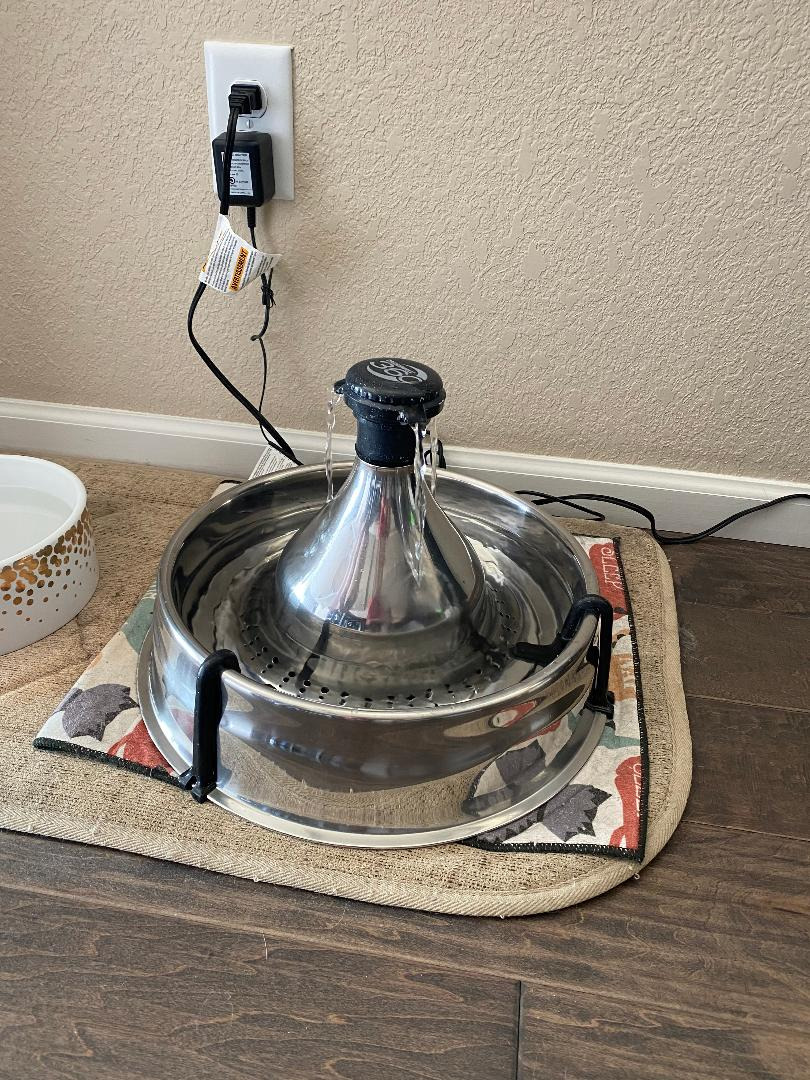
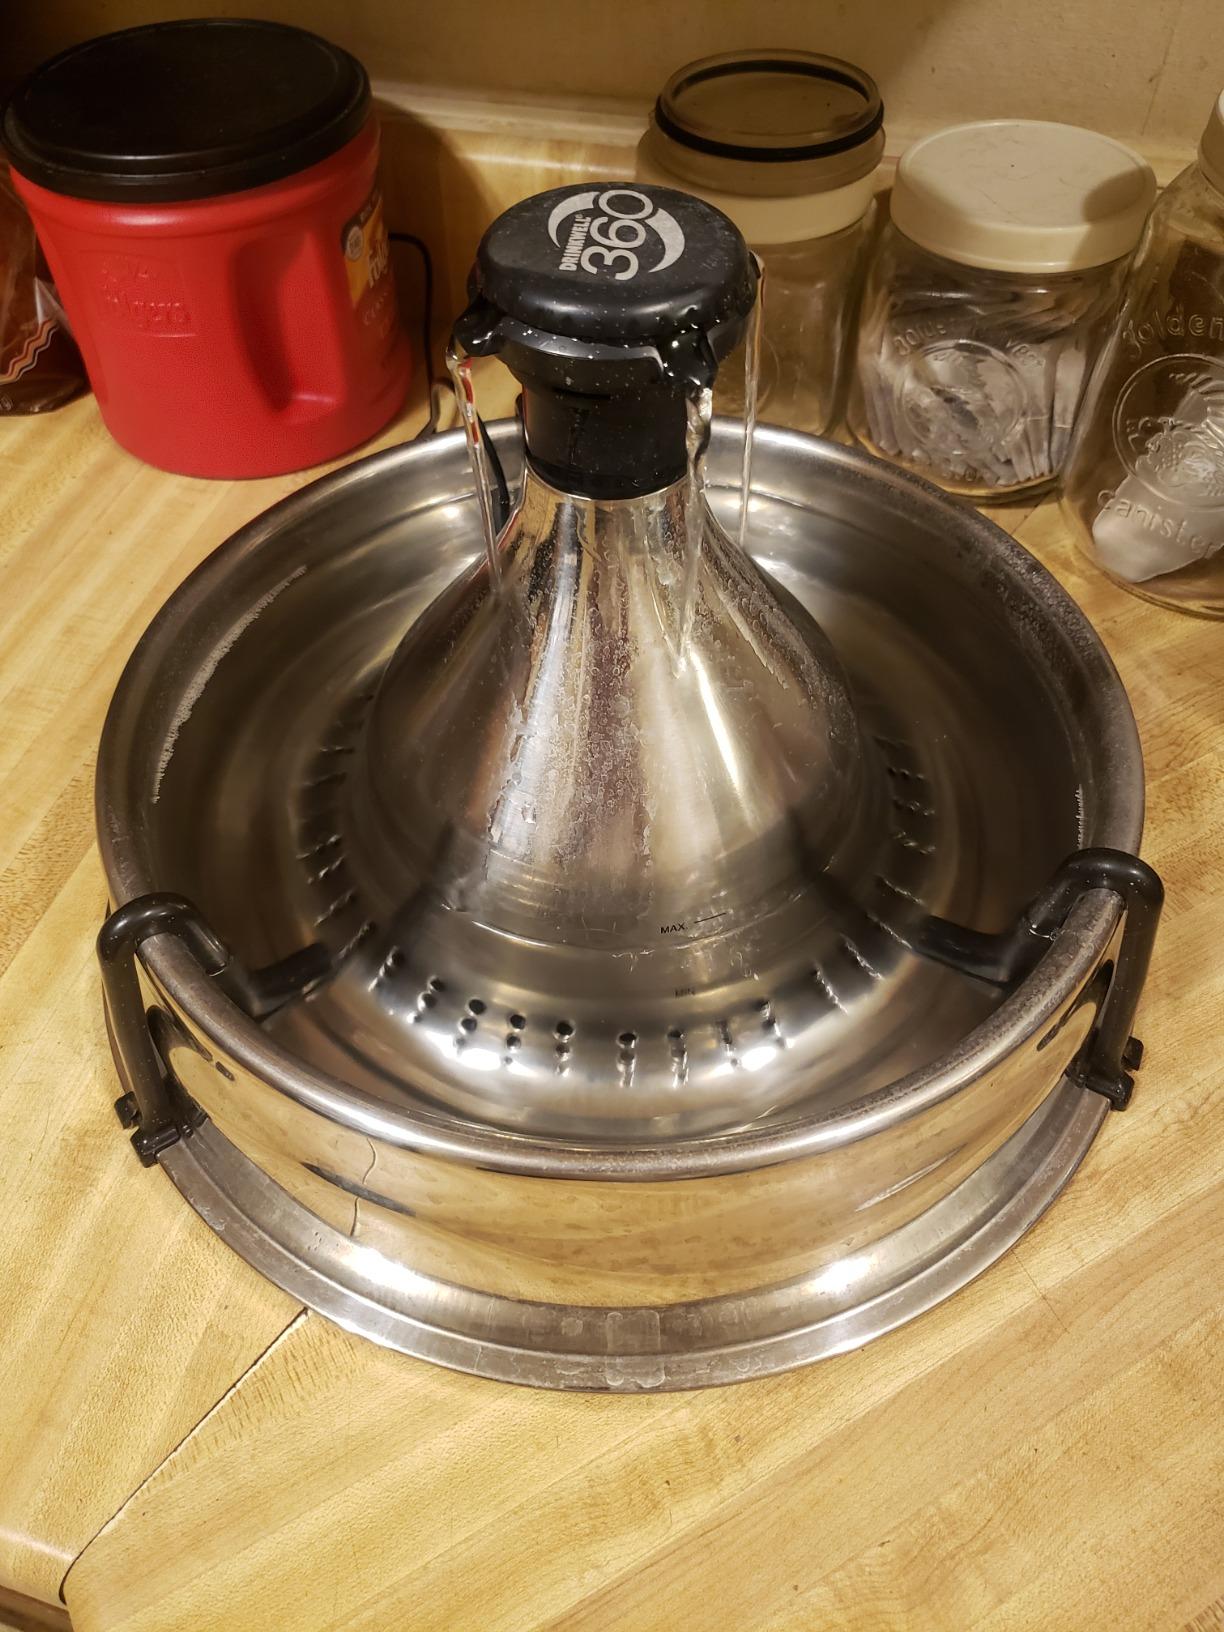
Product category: items_bowl
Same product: yes